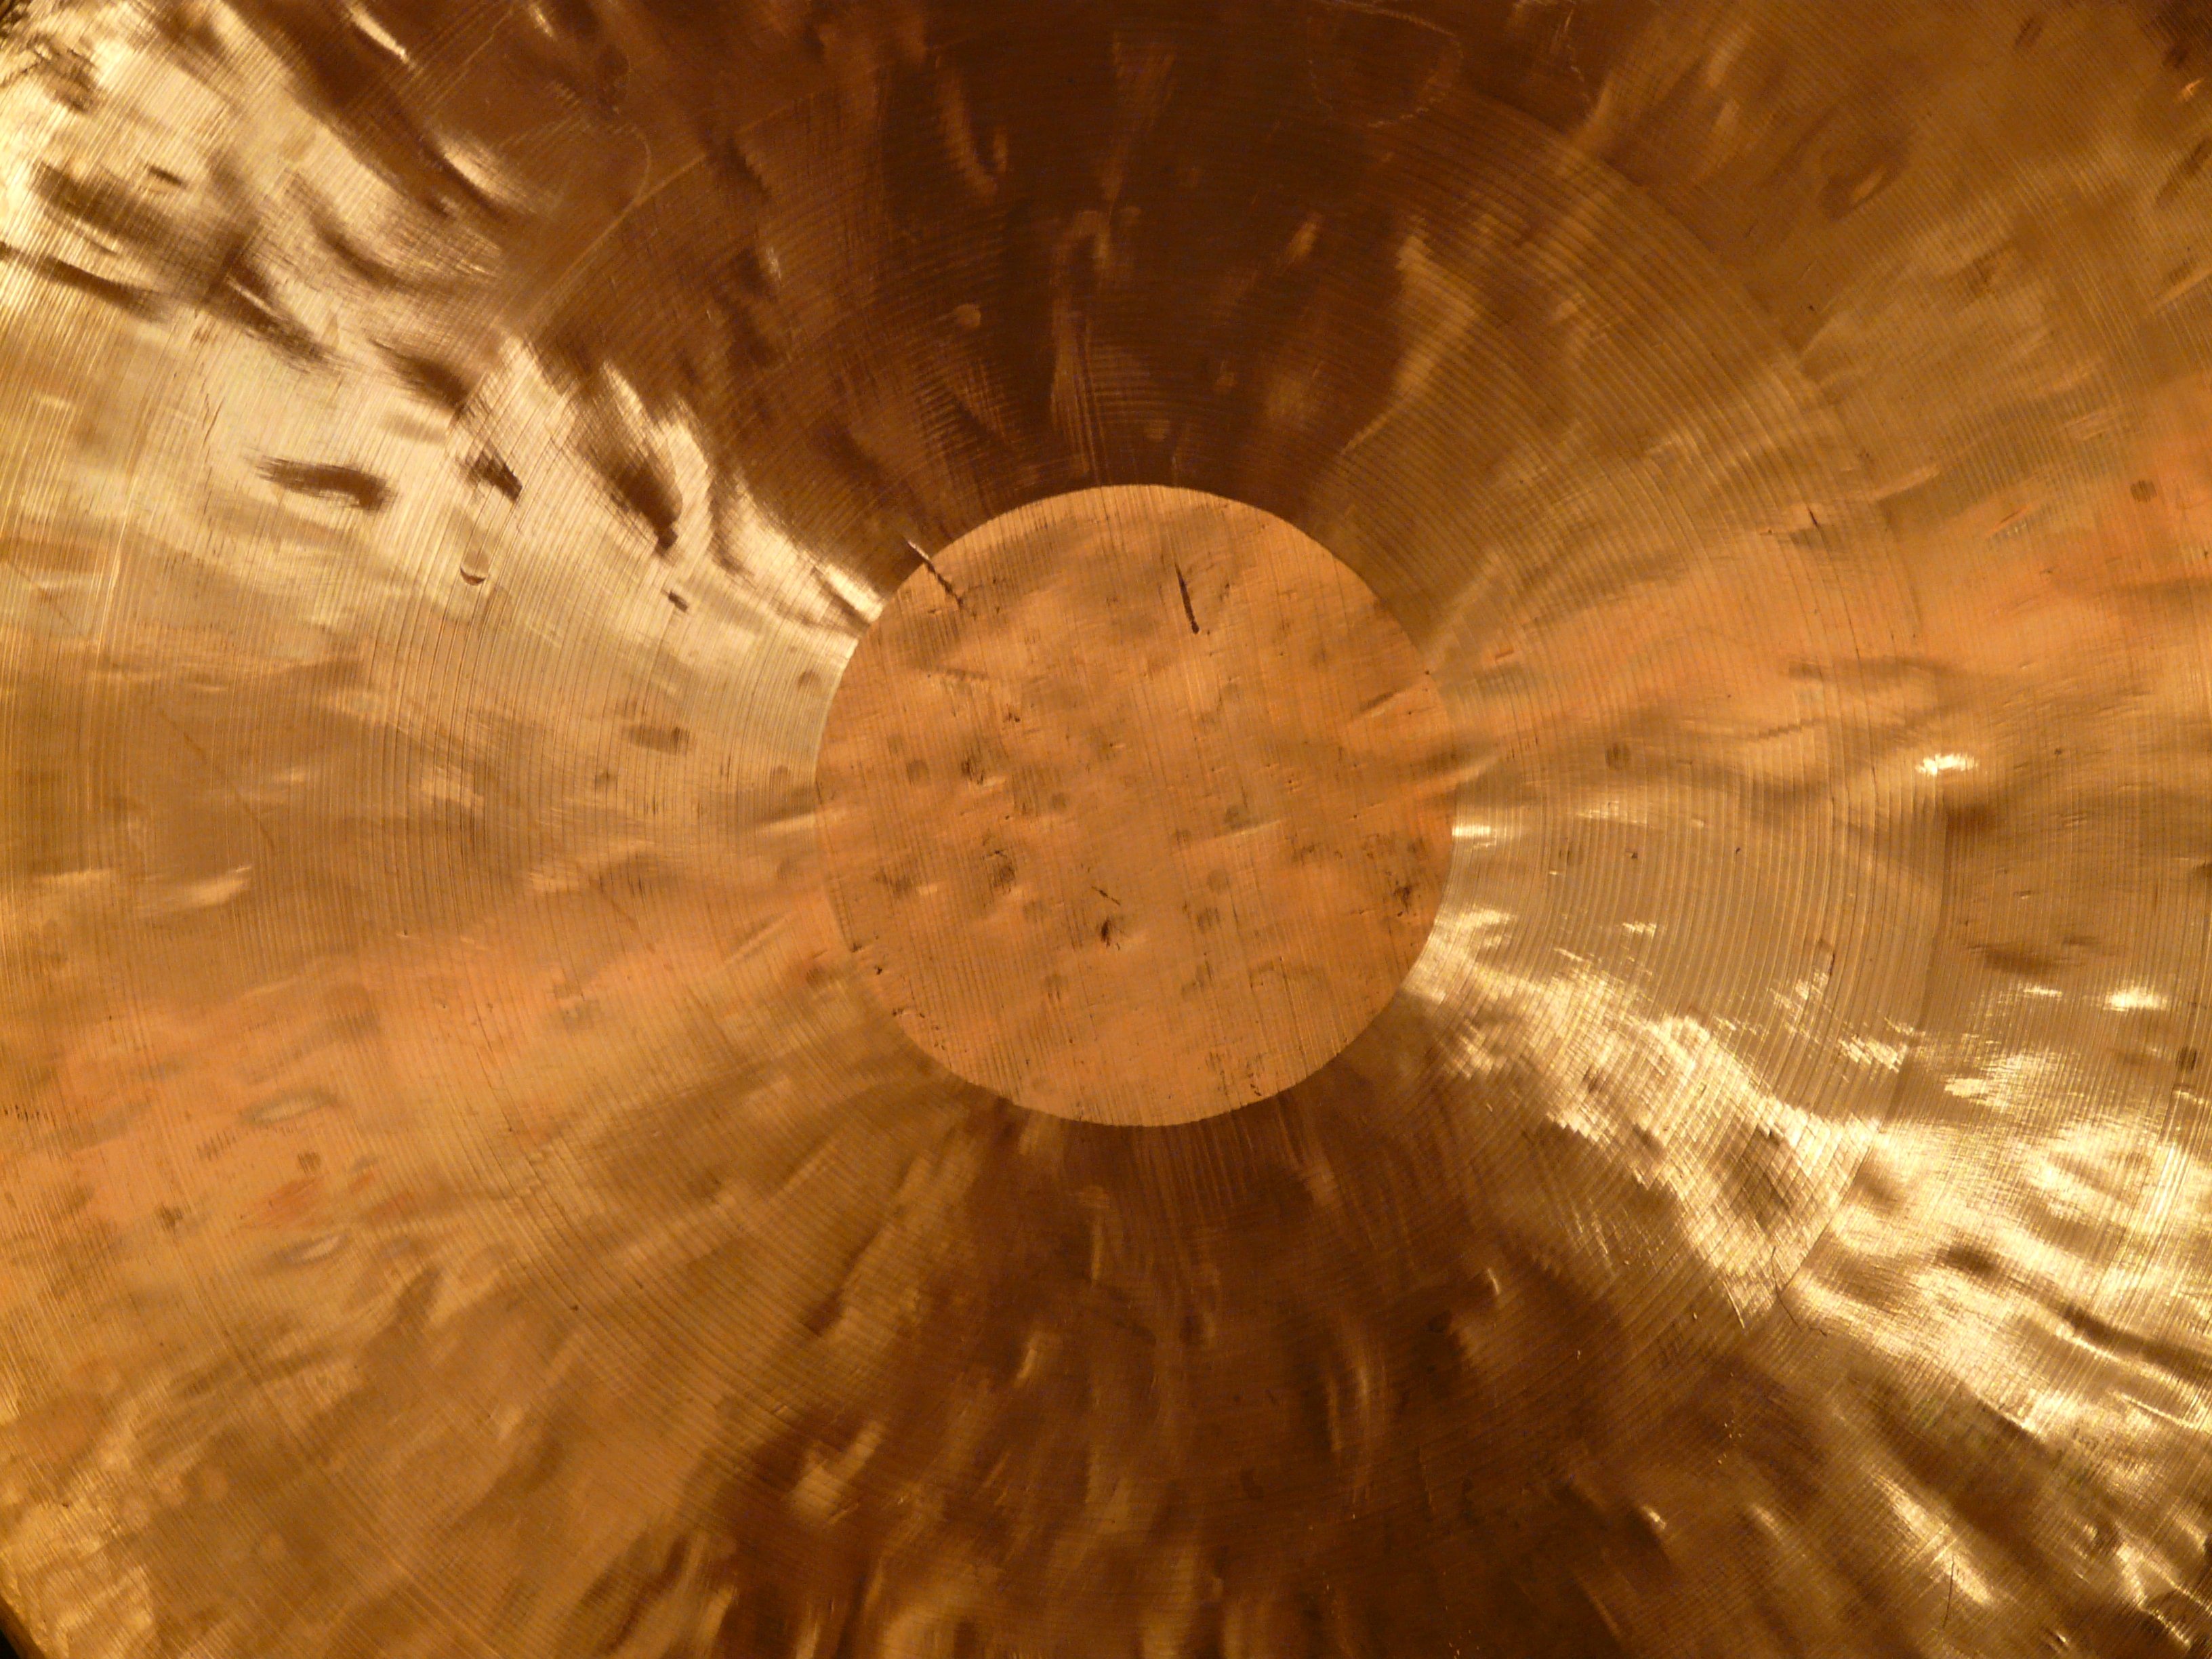
music, sunlight, atmosphere, formation, cave, golden, reflection, metal, musical instrument, silver, sound, gong, tones, gloss, screenshot, according to, mark up idiot, self t nendes